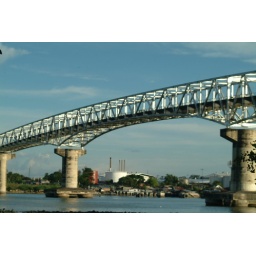
bridge over troubled water